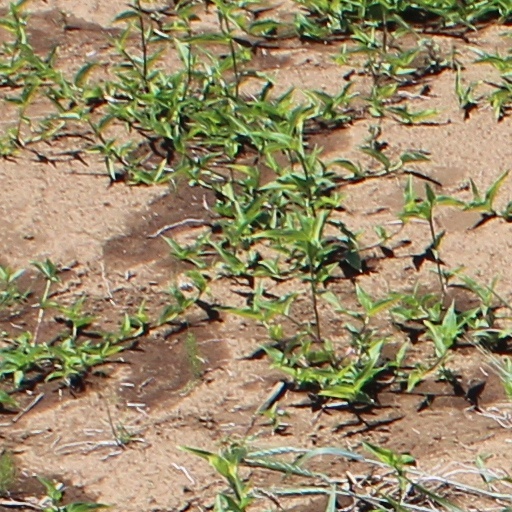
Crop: wheat